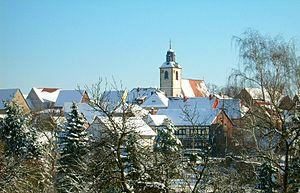
Steinbach au Mont-Tonnerre est une municipalité allemande située dans le land de Rhénanie-Palatinat et l'arrondissement du Mont-Tonnerre.